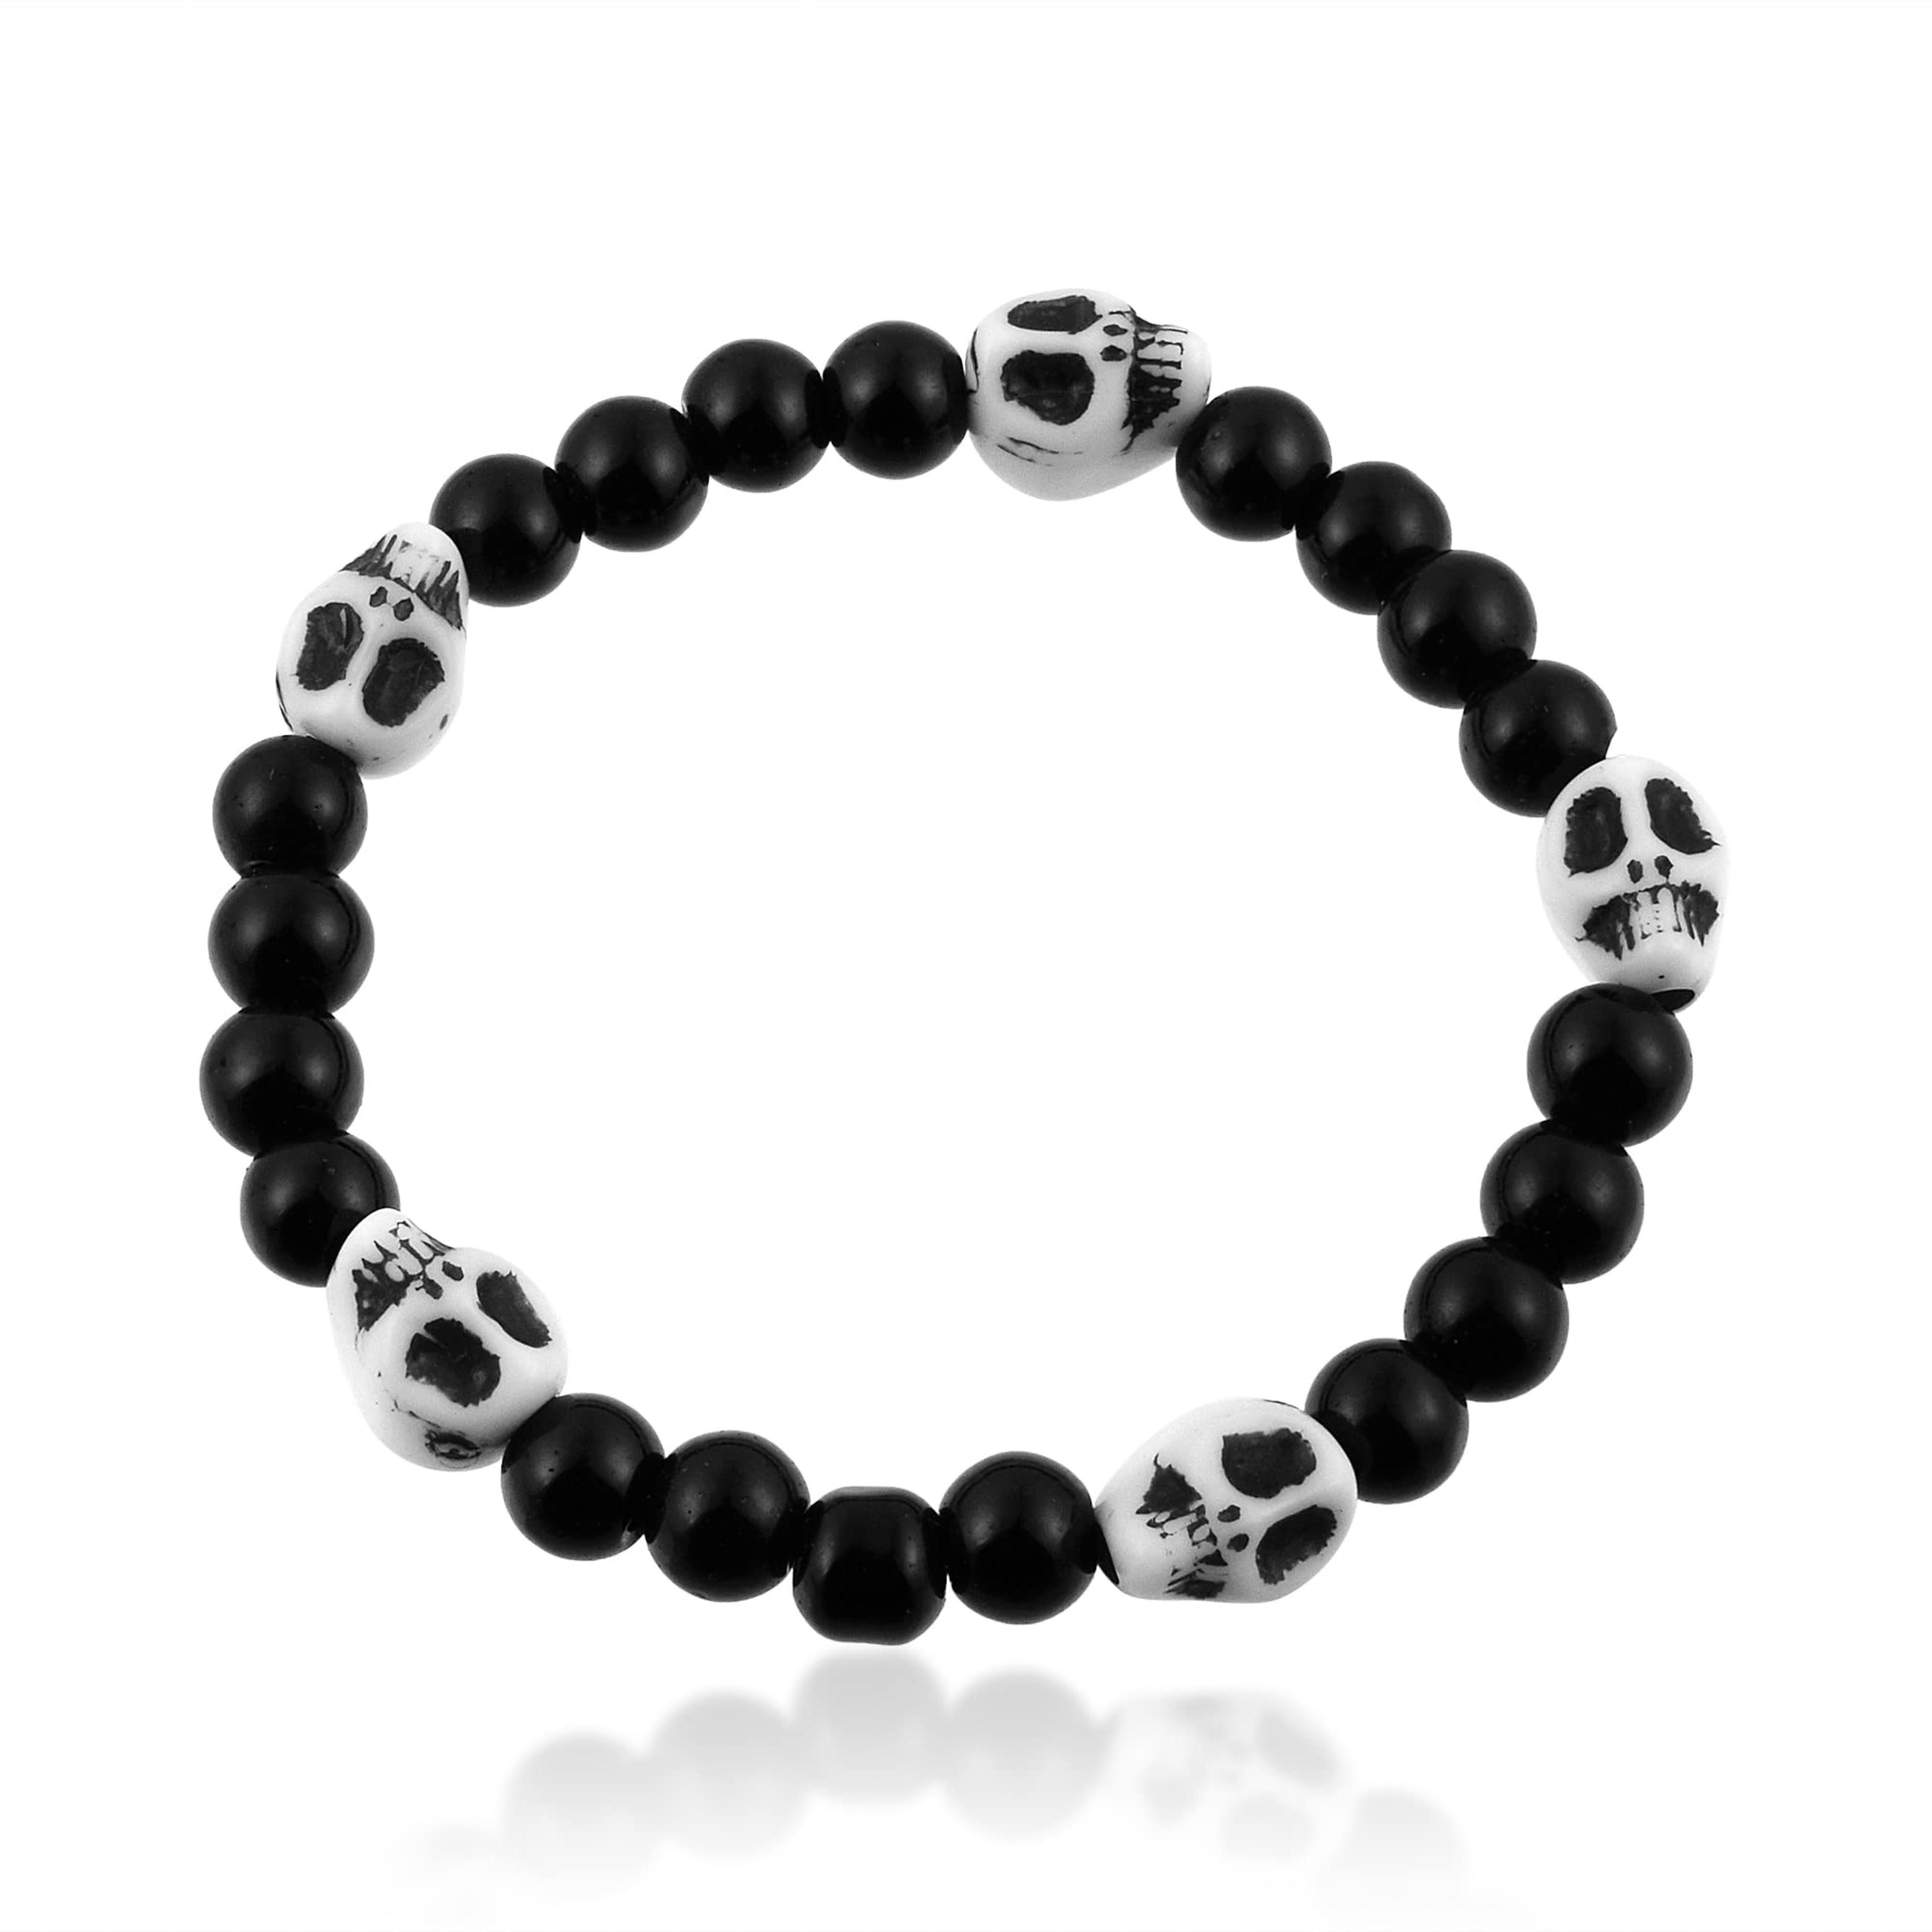
ZUMRUT MAKING YOU A STYLE SENSATION Biker Vintage White Skull Skeleton Shaped Multi Charm Black Beads Knot Stretch/Elastic Adjustable Free Size Wristband Band Bracelet for Men/Women
Type: Bracelets & Bangles
Brand: ZUMRUT MAKING YOU A STYLE SENSATION
Price: Rs. 299
 Zumrut Cool gothic punk design of skull ball strand bracelet. Unique charm gift ideas for lovers or friends on birthday or halloween, it’s really a most wanted present for unisex adult. Multiple Uses - First, it is a cool wrist ornament for both men and women for concerts, parties and festivals. Second, it is ideal for night running, hiking, cycling, mountain climbing, hiking, outdoor work or any dark scene. The package is ready with gift boxes and small greeting CARDS.The length of the bracelet is Adjustable.Gift it to your true gentleman or a special friend, or treat yourself for a trendy Wristband.A Wristband bracelet with buckle allows to lock the jewellery securely around your wrist and adjust as per your wrist size.
Features: Handcrafted Skull Shaped Multi Beads Bracelet.,Adjustable Bracelet :- Convenient Adjustable Bracelet Design,Easier To Use And Easier To Fit Most Wrist.,You Can Wear These Bracelets For Daily Wear, Fashion Wear And Multiple Purposes. These Bracelets Can Be Used By Men, Women, Teens And Children,An Ideal Fashion Wear For Young, Usually Clubbed With Watches Or Other Wrist Wear,Made In India : All Our Products Are Manufactured In India And Are Exclusively Crafted To Adorn Your Persona.